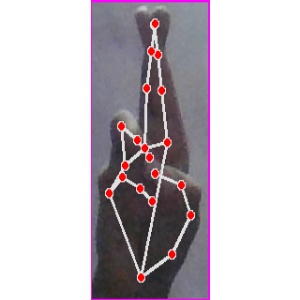
अक्षर: र